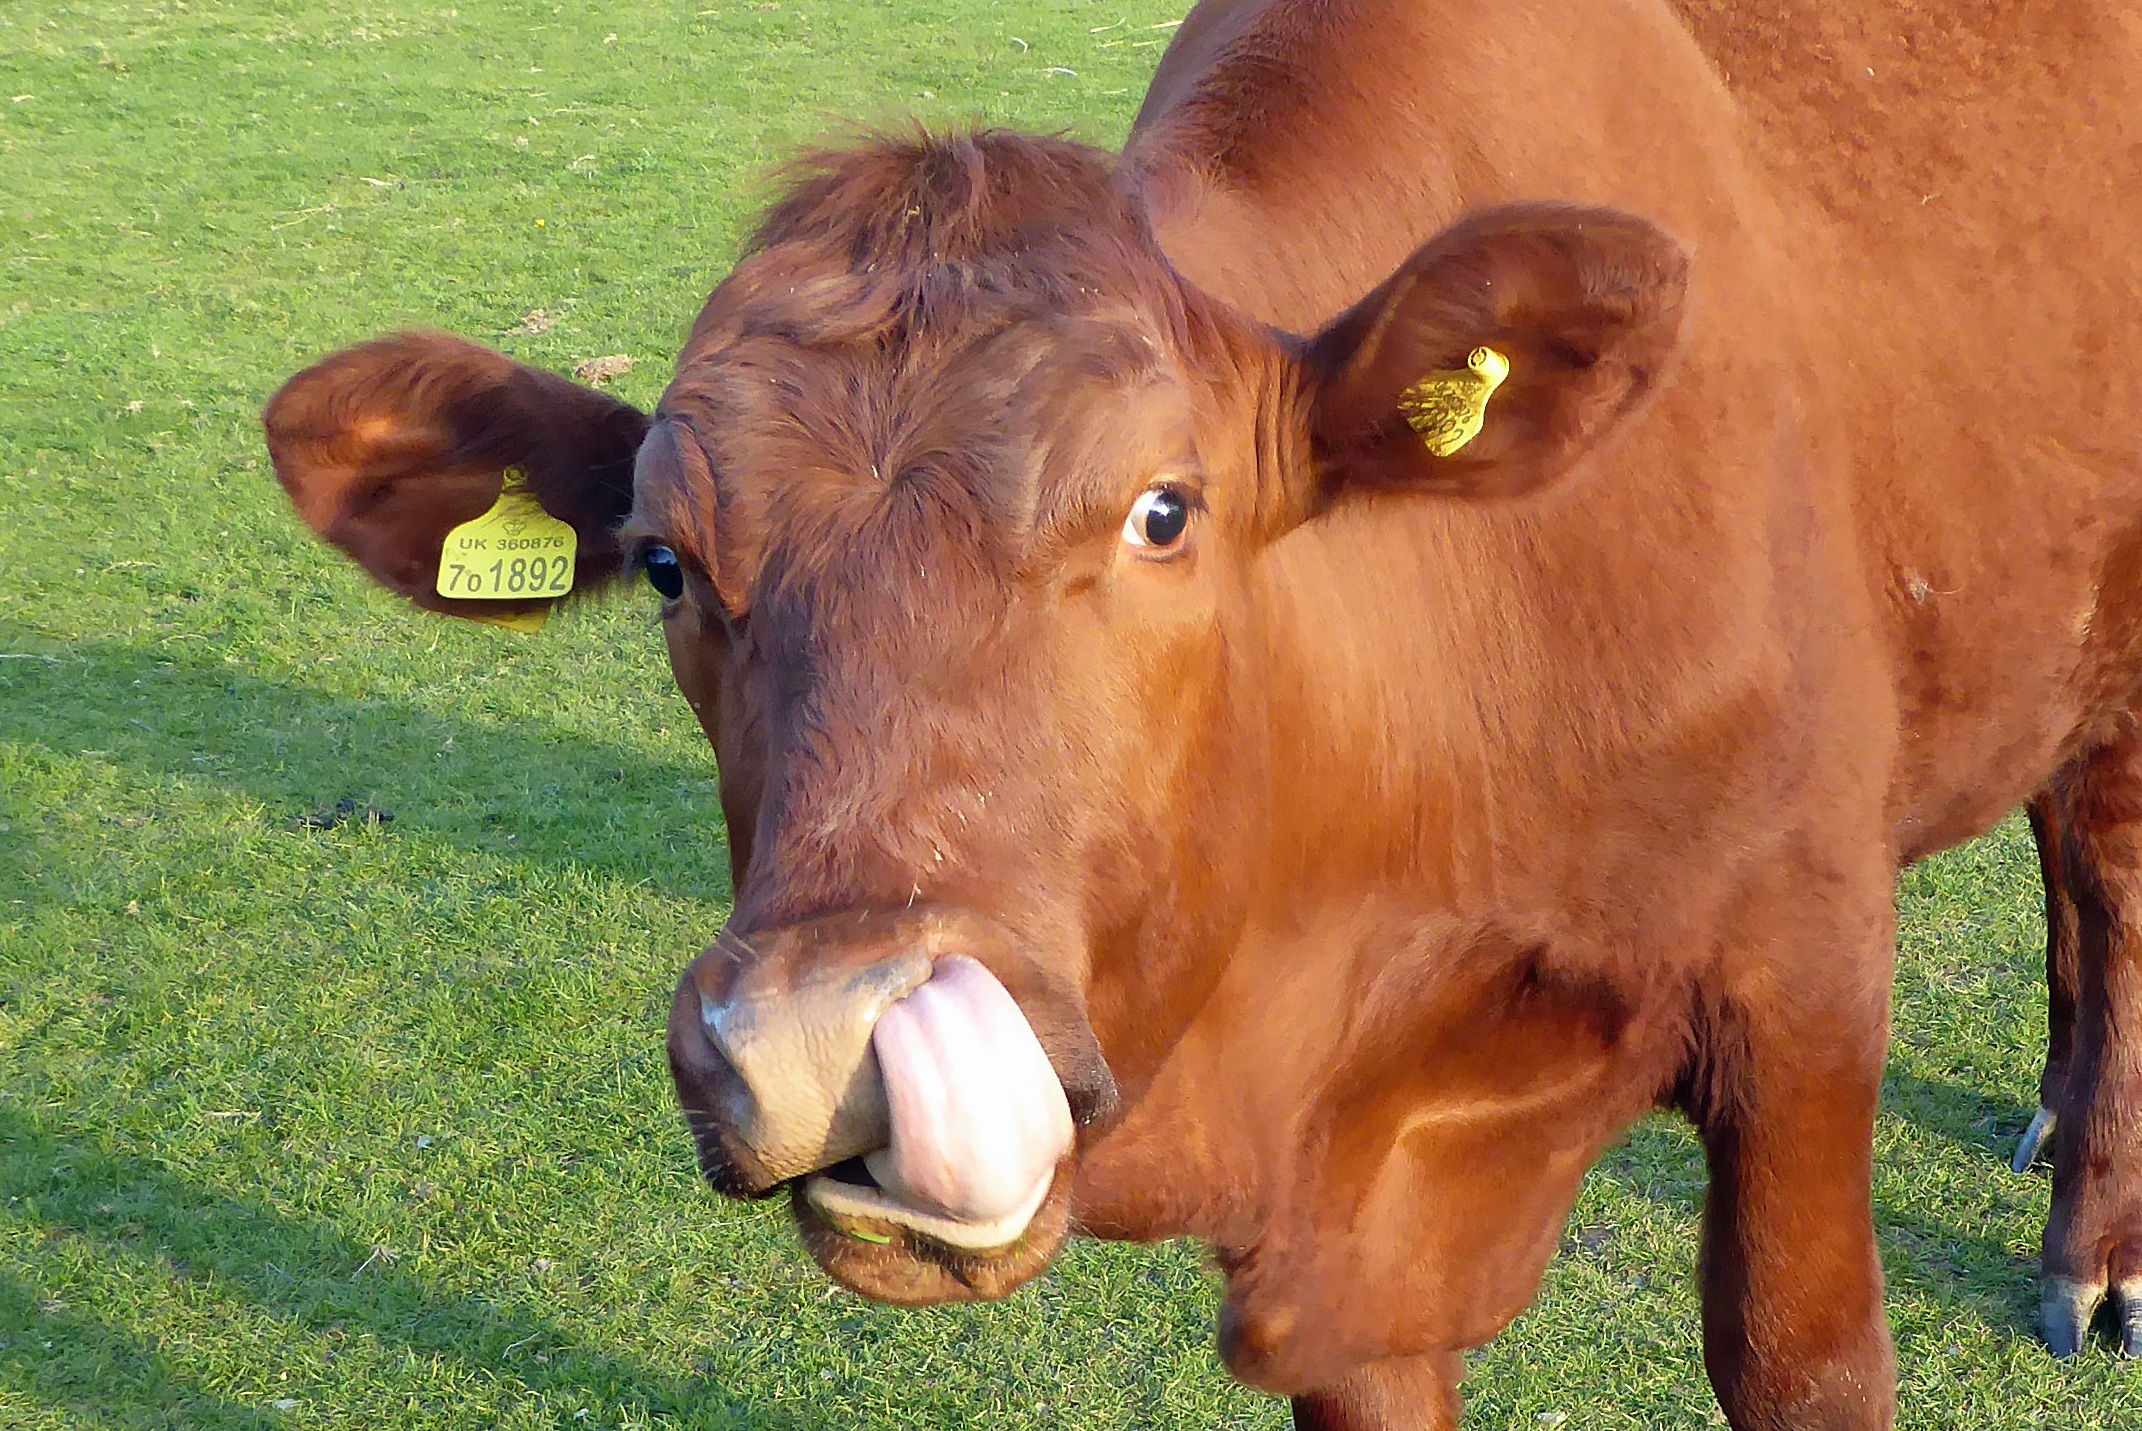
grass, field, farm, meadow, cow, red, pasture, grazing, livestock, brown, mammal, fauna, calf, bull, nose, vertebrate, funny, tongue, ox, dairy cow, cattle like mammal, cow goat family